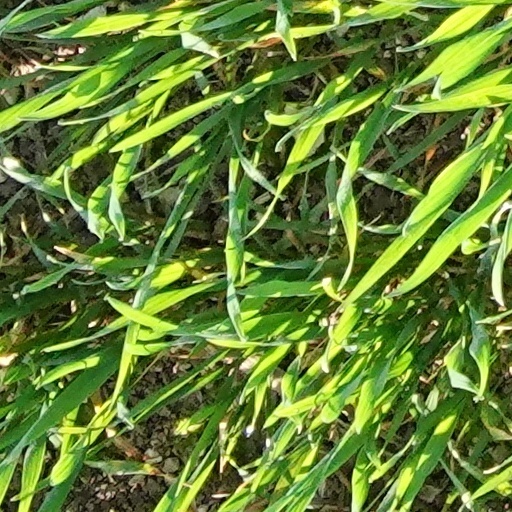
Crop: wheat